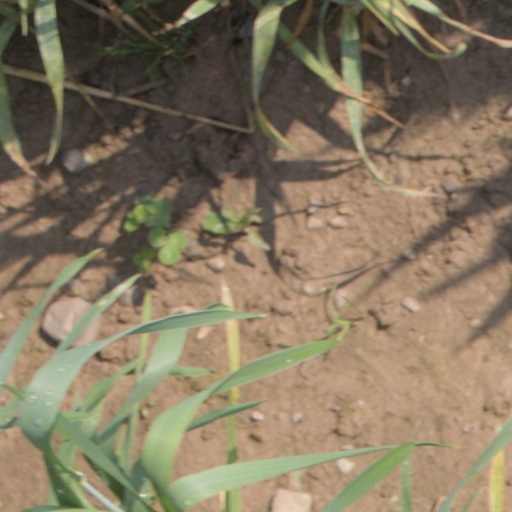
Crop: wheat